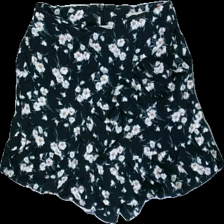
View: front
Type: Shorts
Category: Ladies
Brand: Mango
Colors: Black, White, Green
Material: 100% visc
Pattern: Floral print
Cut: Regular
Size: XS
Season: Summer
Price range: 50-100
Recommended usage: Reuse
Description: Black shorts with white flower print from Mango, size XS. Okay condition.